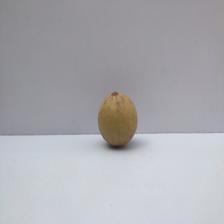
Size: Small